Trastámaran Castile

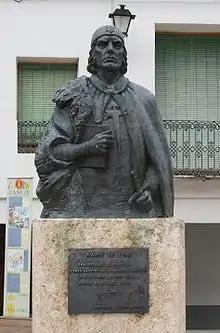
Statue of Álvaro de Luna in Cañete.

John II came to power upon his mother's death in 1418. He was now a cousin to the King of Aragon, as Alfonso ascended to the throne upon Ferdinand I's death. John married Maria, the sister of Alfonso V of Aragon. Alfonso, himself, had already married John's sister, Maria, making the two rulers both cousins and brothers-in-law twice over. John II was now also a cousin and brother-in-law to Alfonso's brothers John and Henry, known collectively as the Infantes of Aragon, who had been given large amounts of land in Castile while their father worked as regent during John II's childhood.